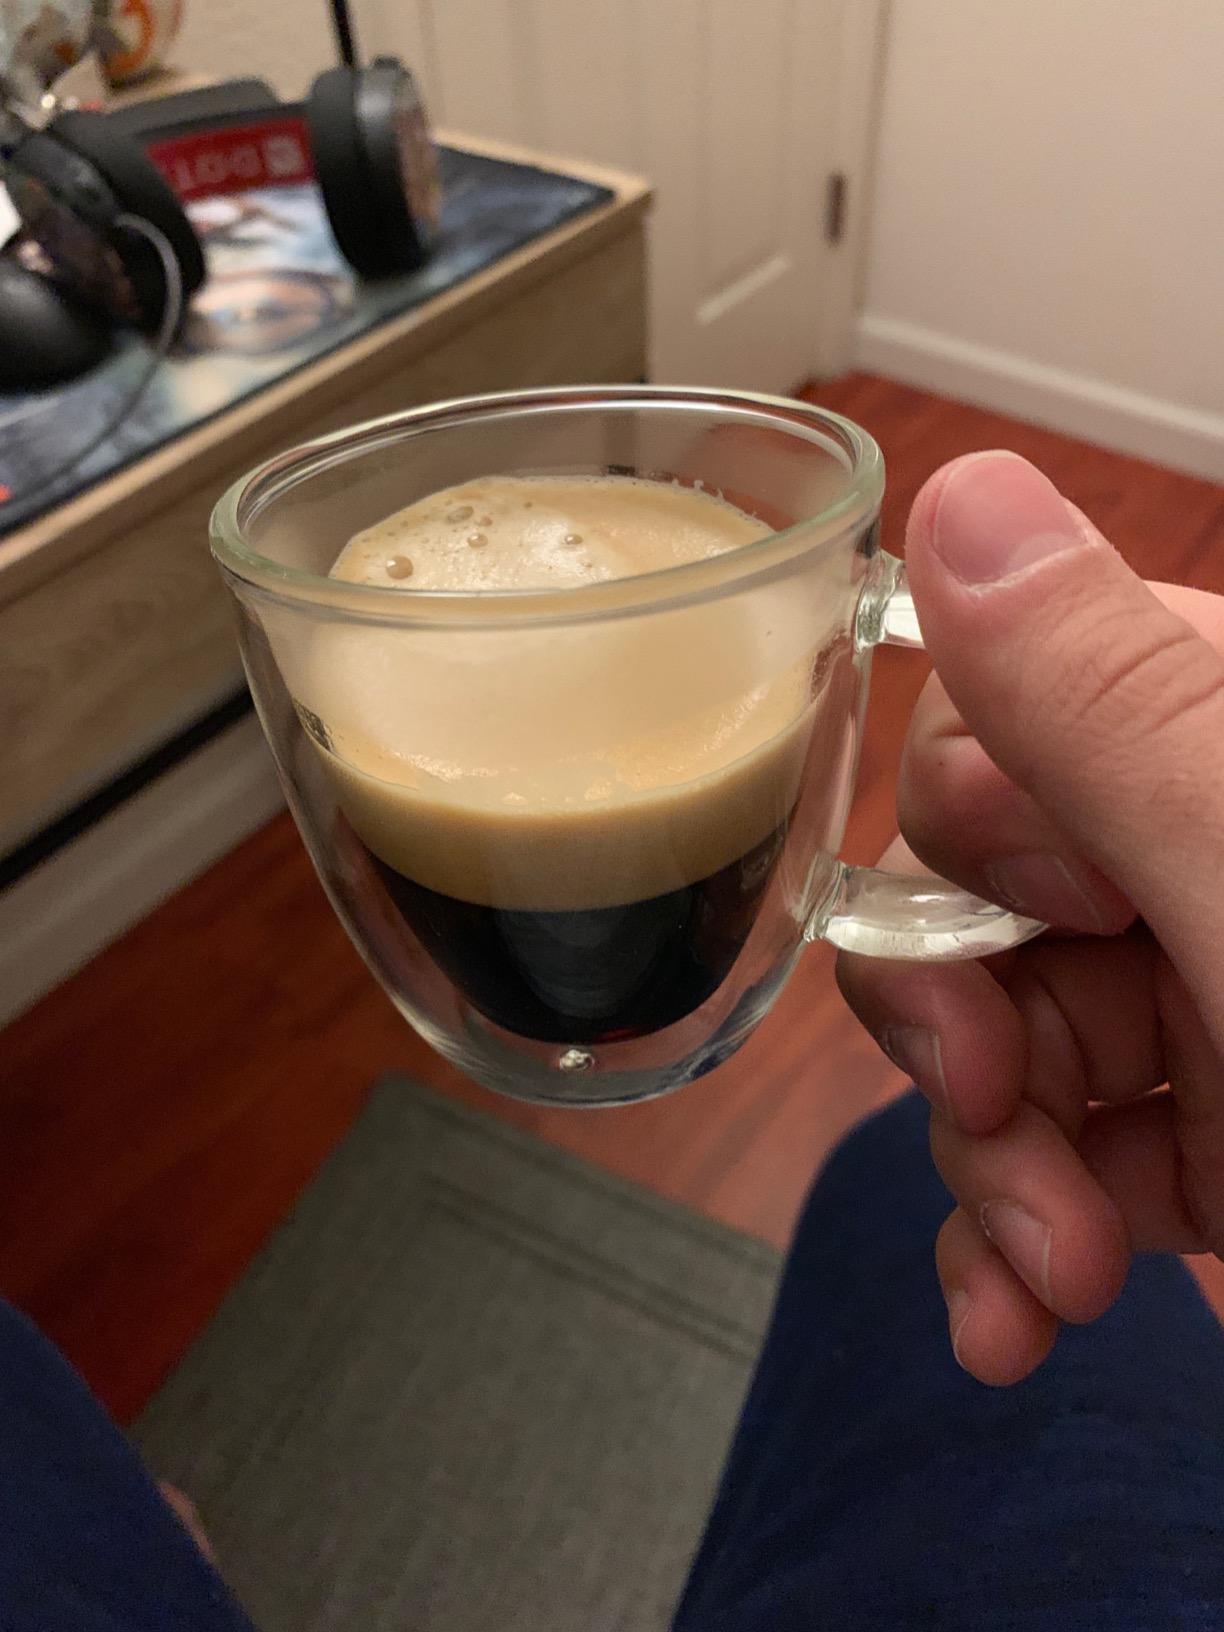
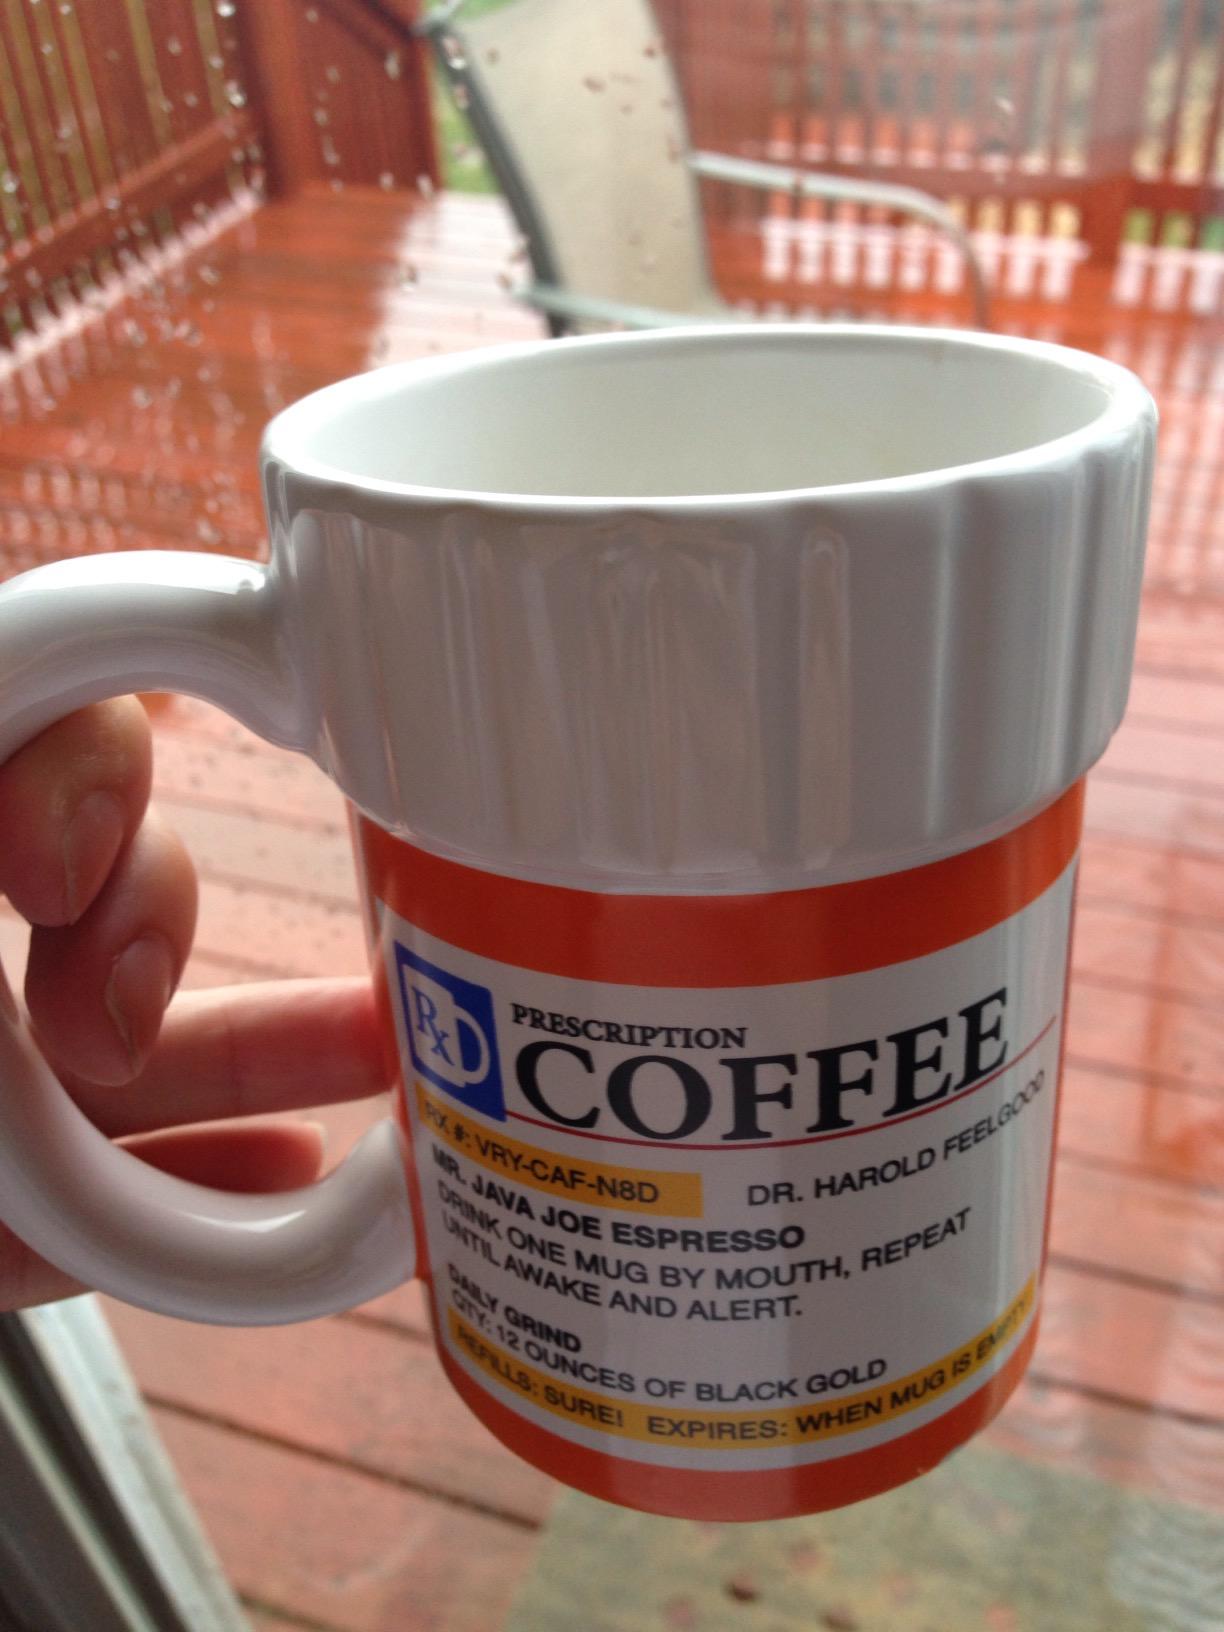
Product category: items_mug
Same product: no